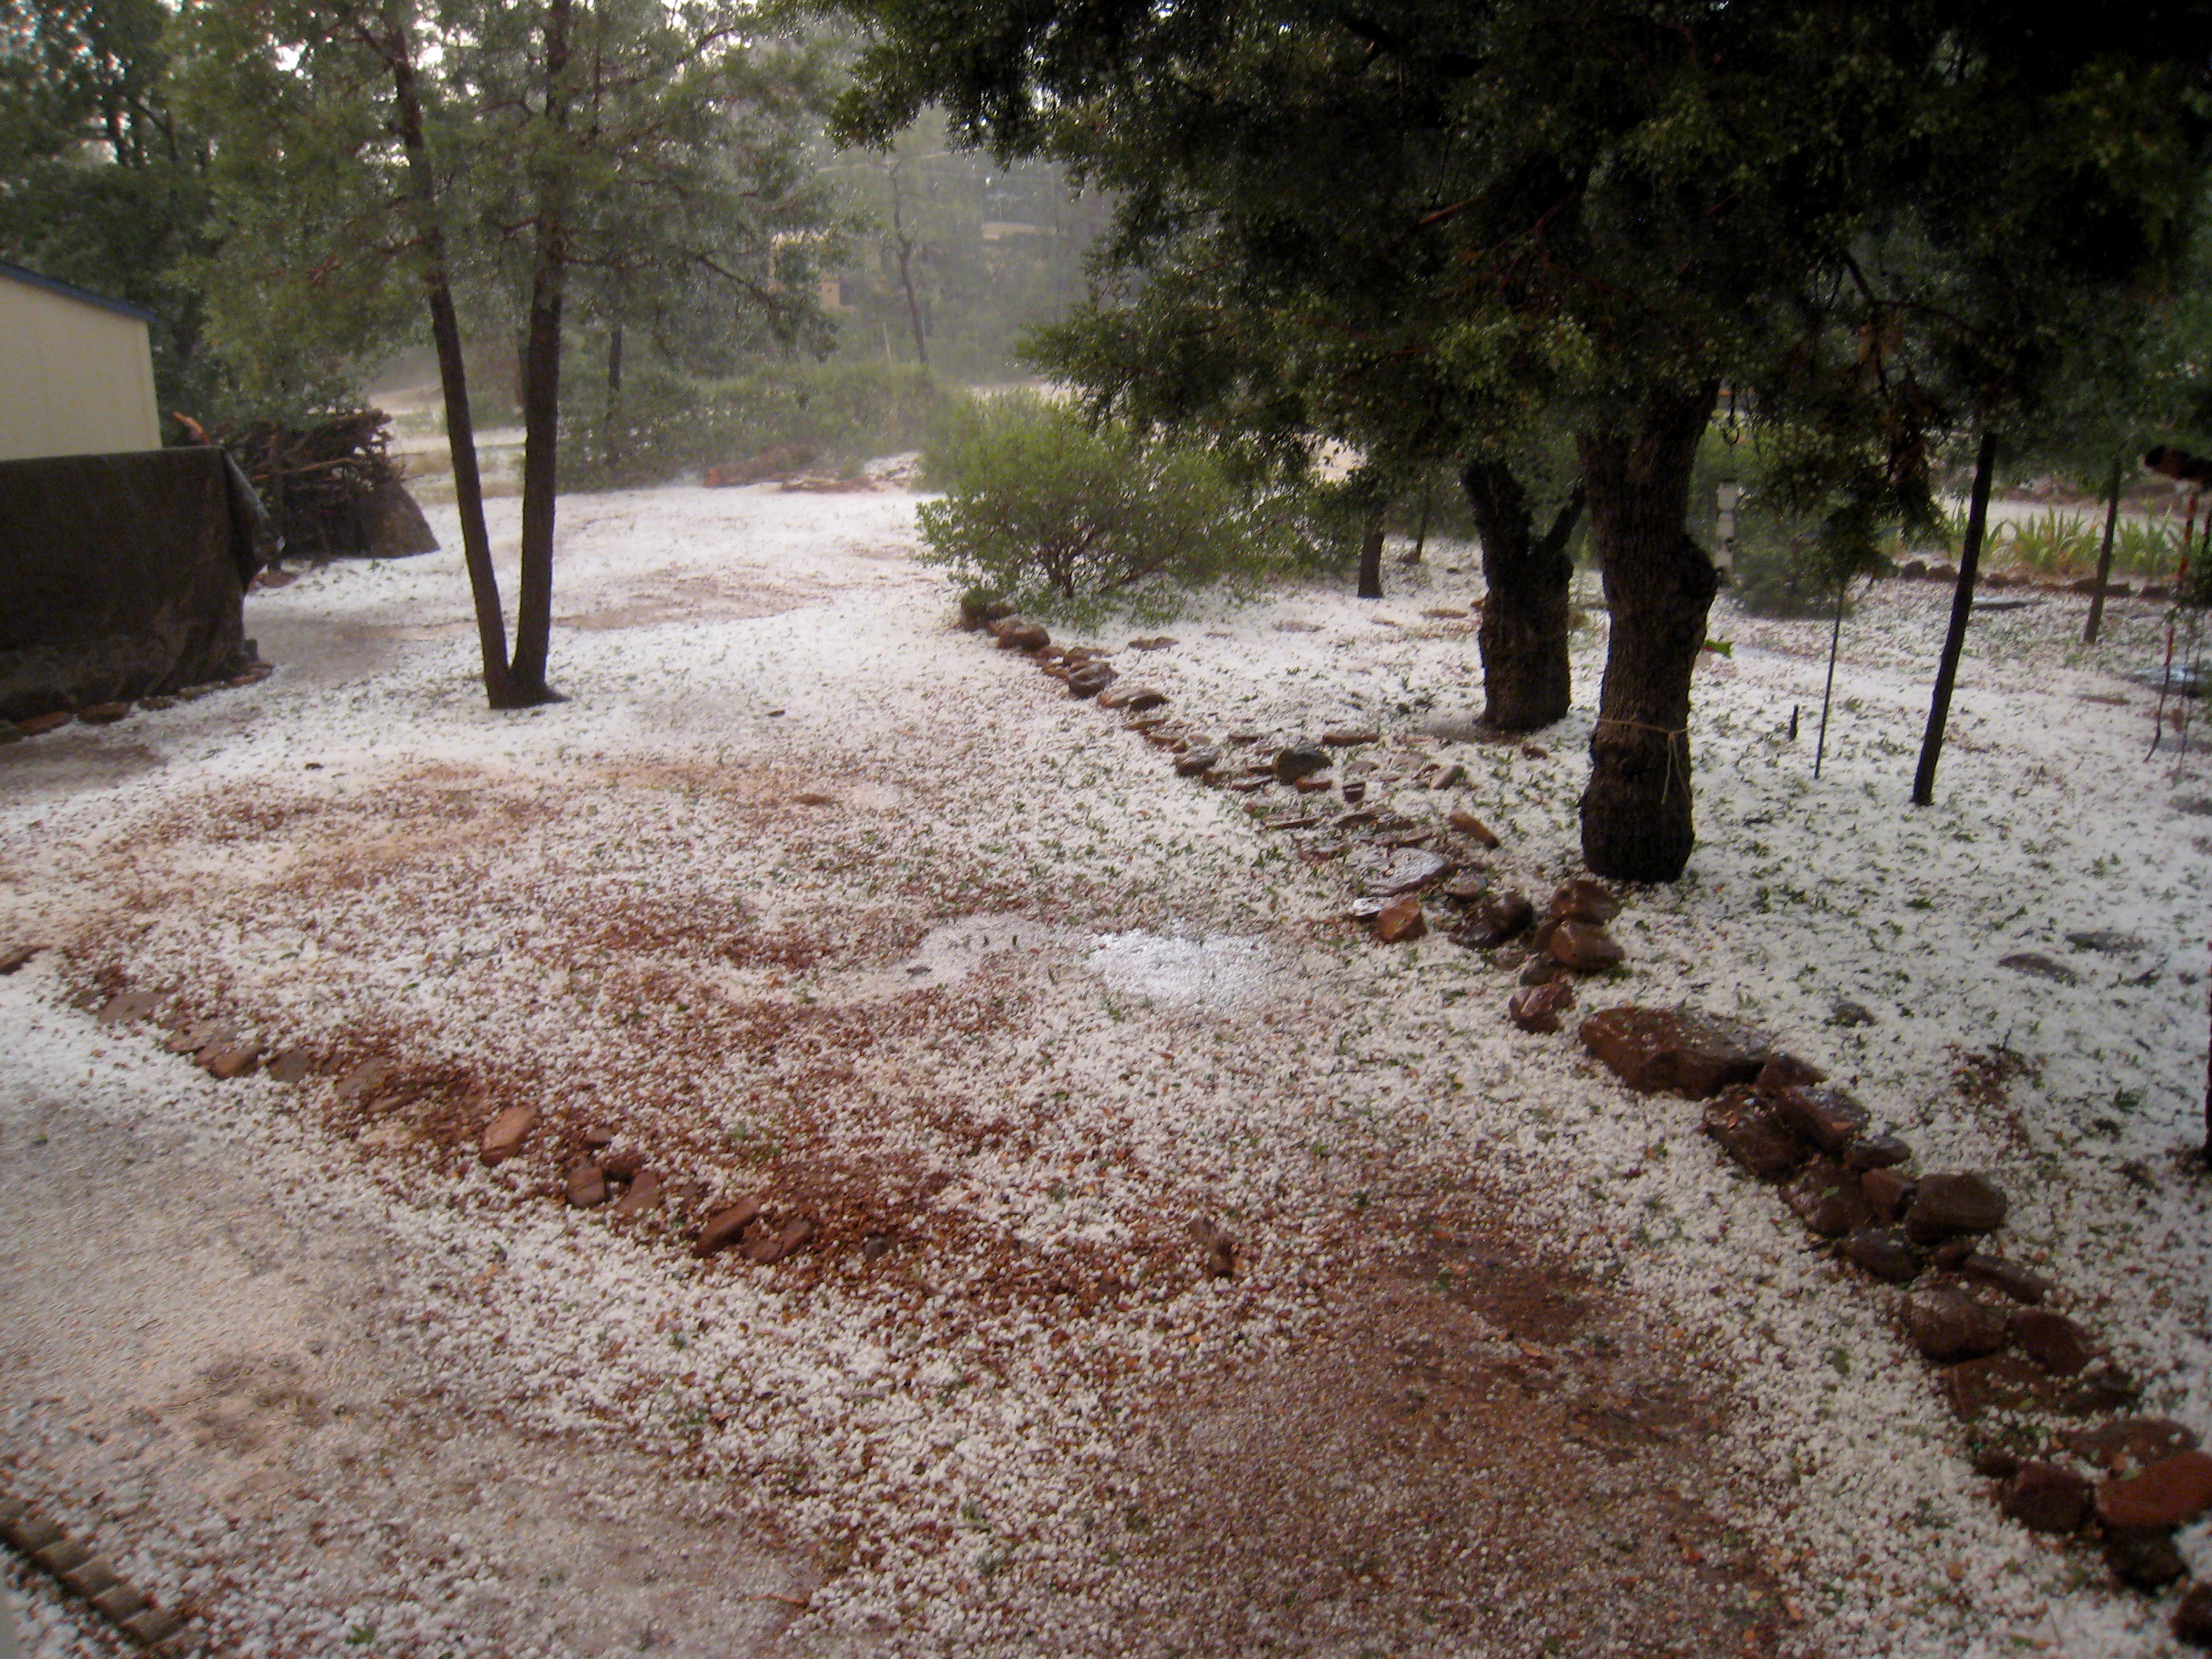
snow, winter, sidewalk, asphalt, summer, monsoon, weather, soil, arizona, hail, road surface